Answer in natural language. Is round wooden side table (marked A) behind Television (marked B)? Choose between the following options: yes or no
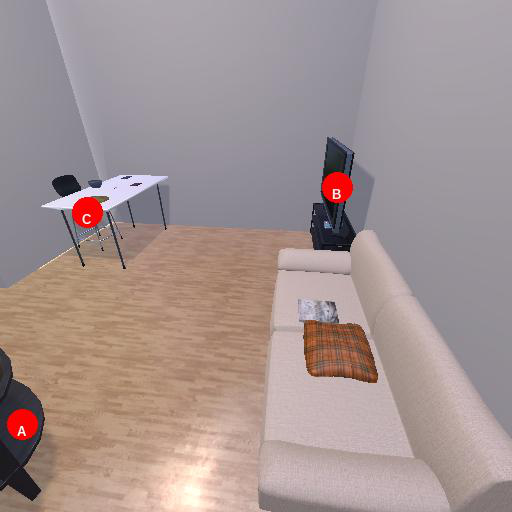
<answer>no</answer>